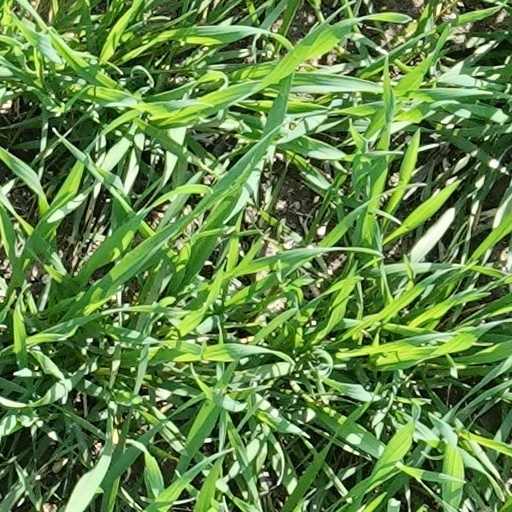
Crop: wheat